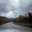
Label: road